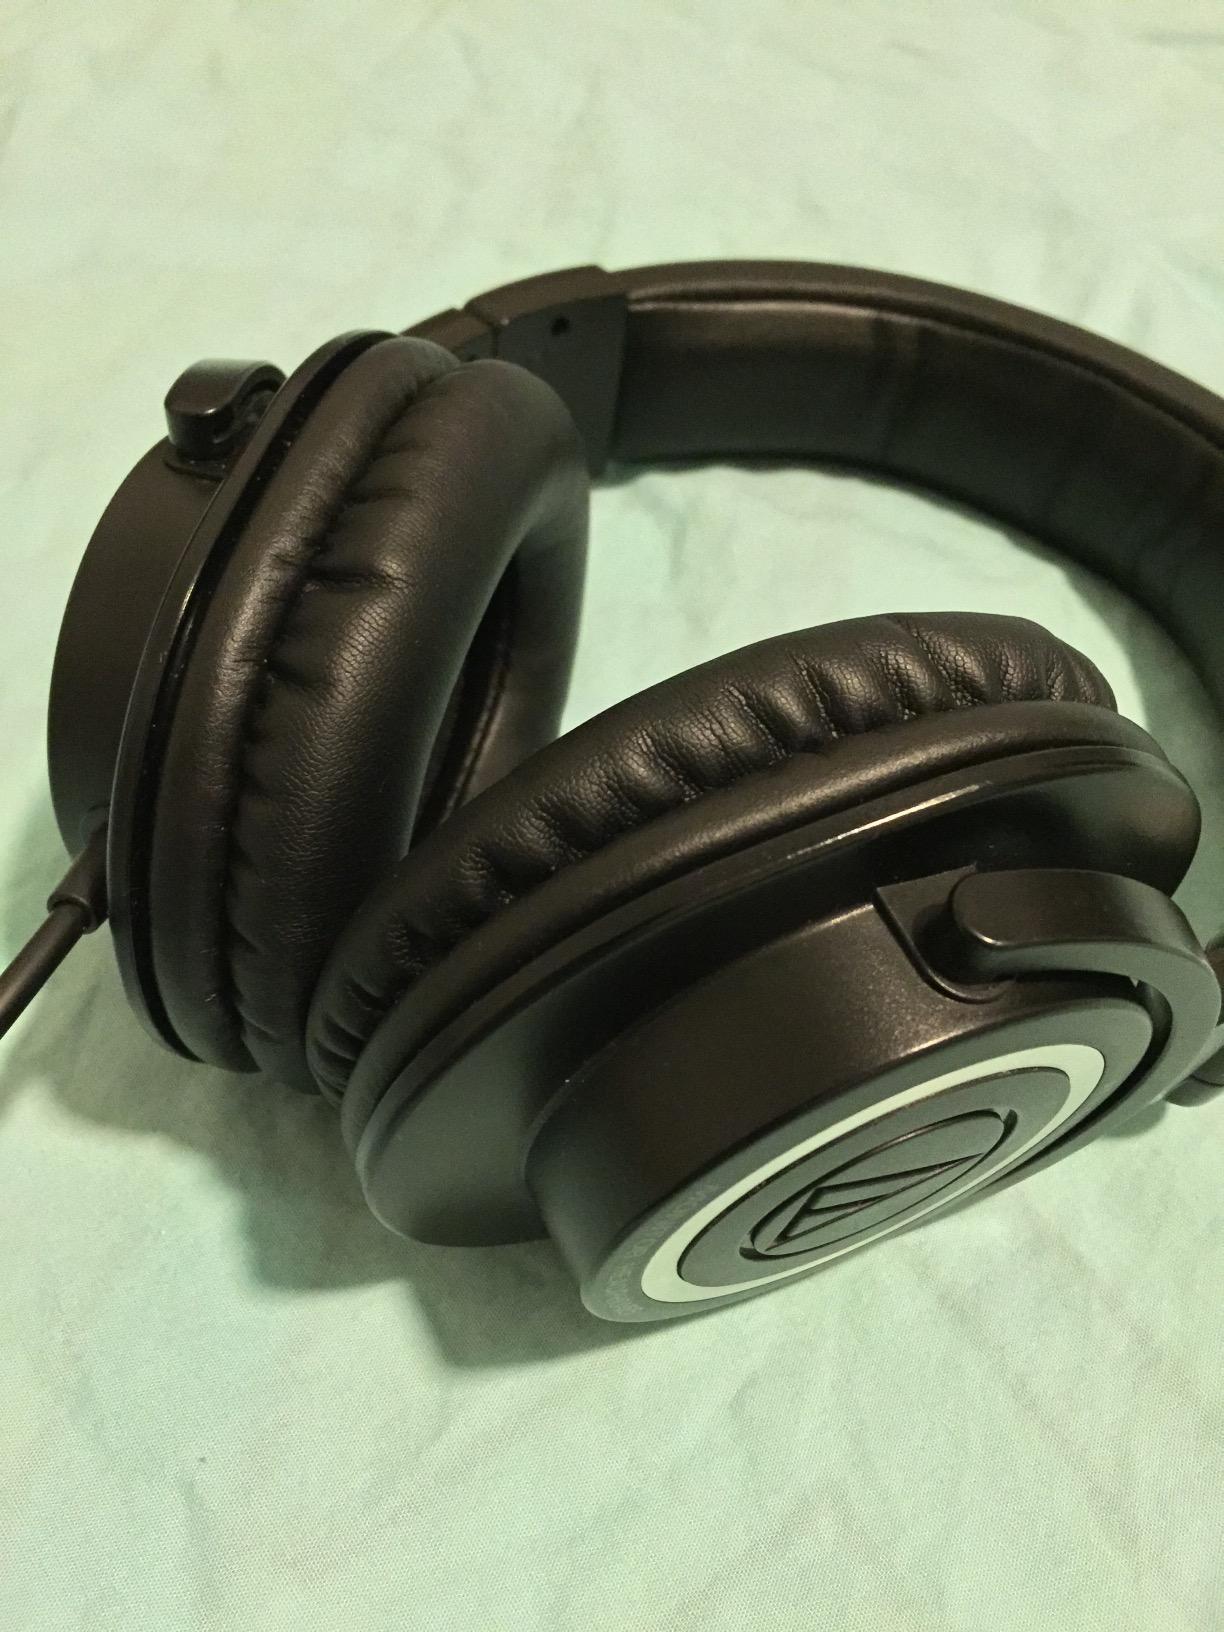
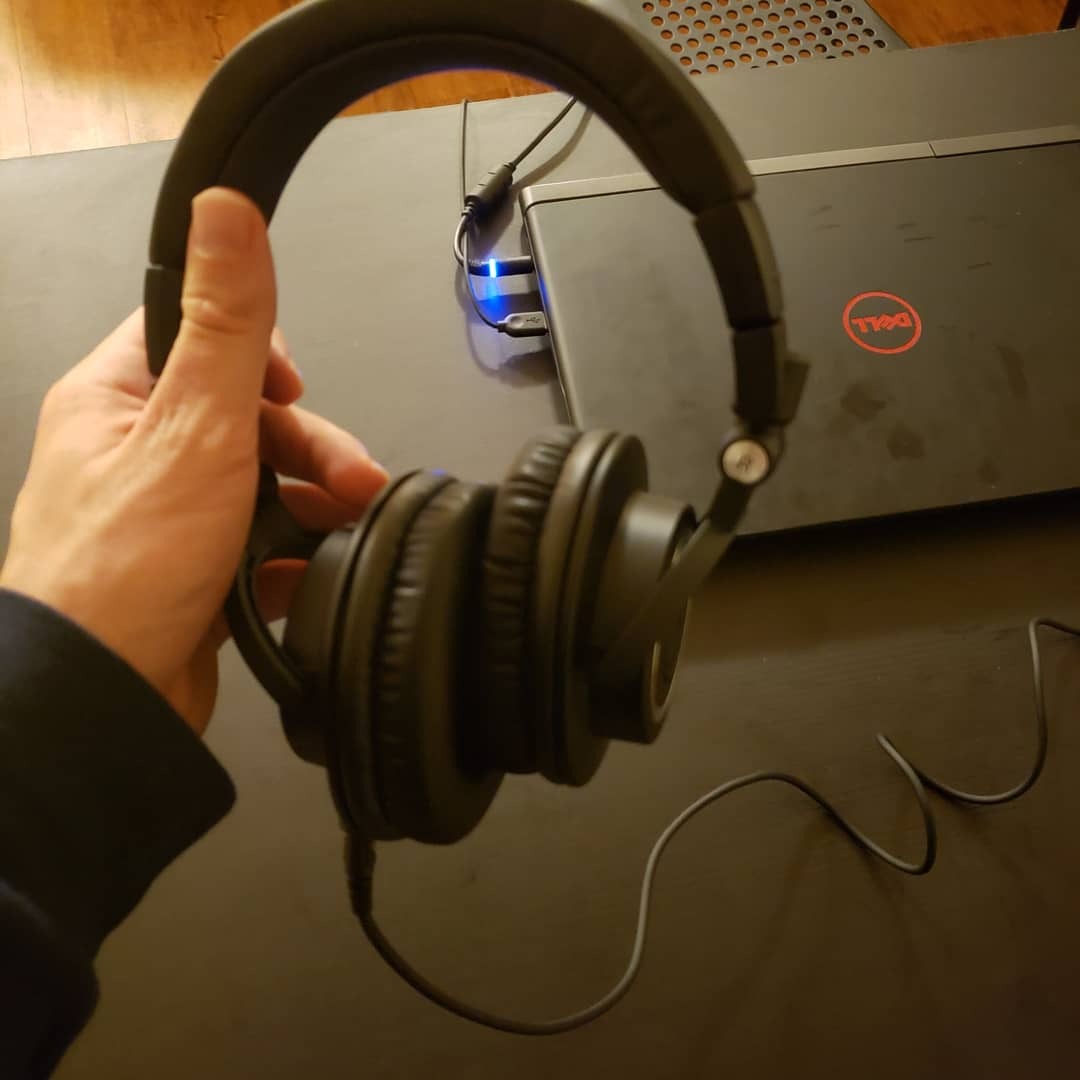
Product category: headphones
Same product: no